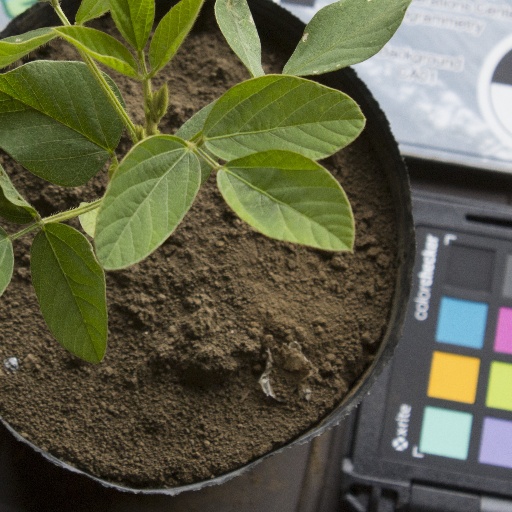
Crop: soybean